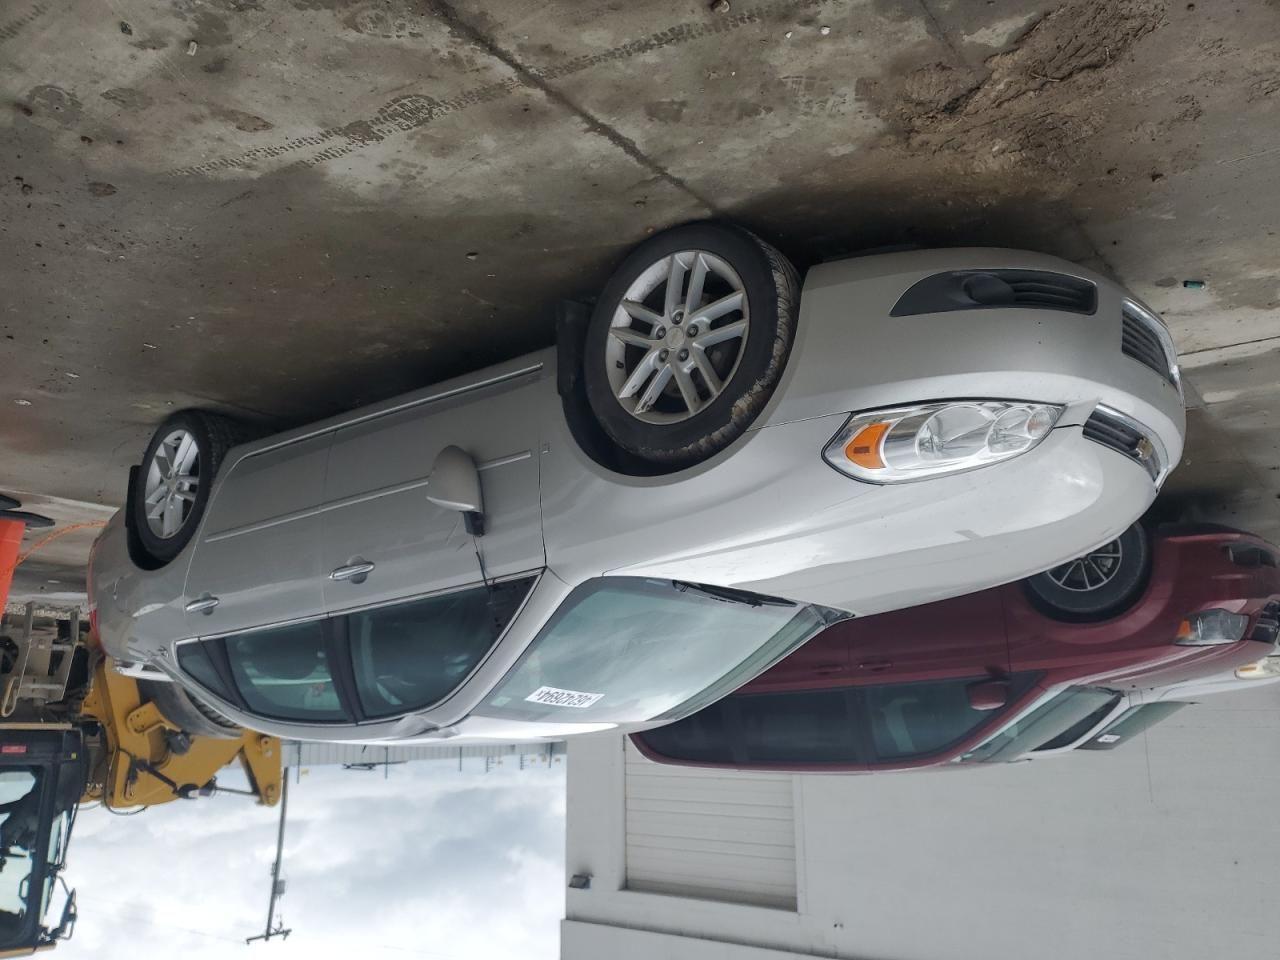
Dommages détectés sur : porte avant gauche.
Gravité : mineur